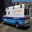
Label: ambulance